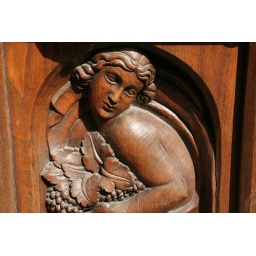
12. Carved wooden door near Duomo Cathedral